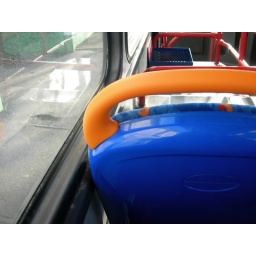
Sitting in a bus from Warwick to Leamington Spa. Deliciously blue thoughts...